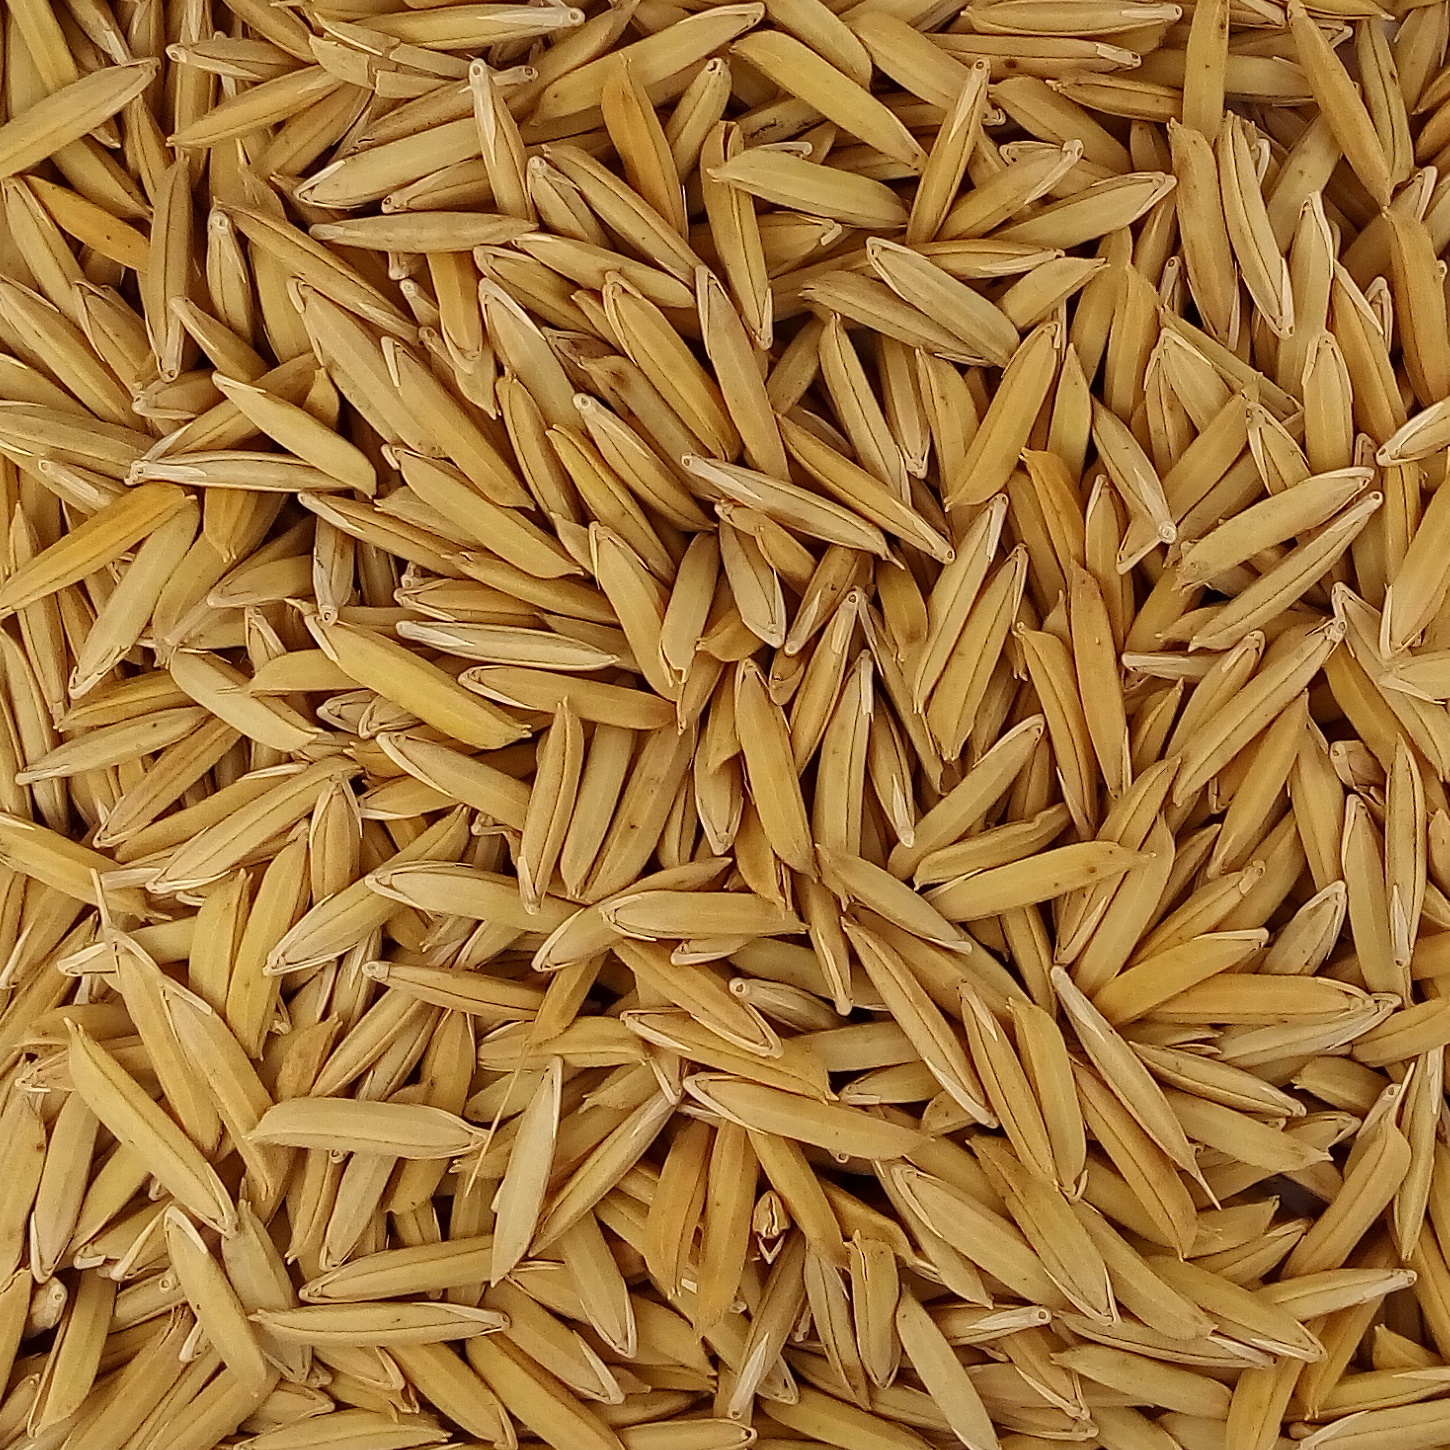
Rice seed variety: 1718